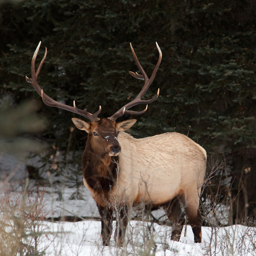
a bull elk is seen walking and feeding on branches poking out from the snow .